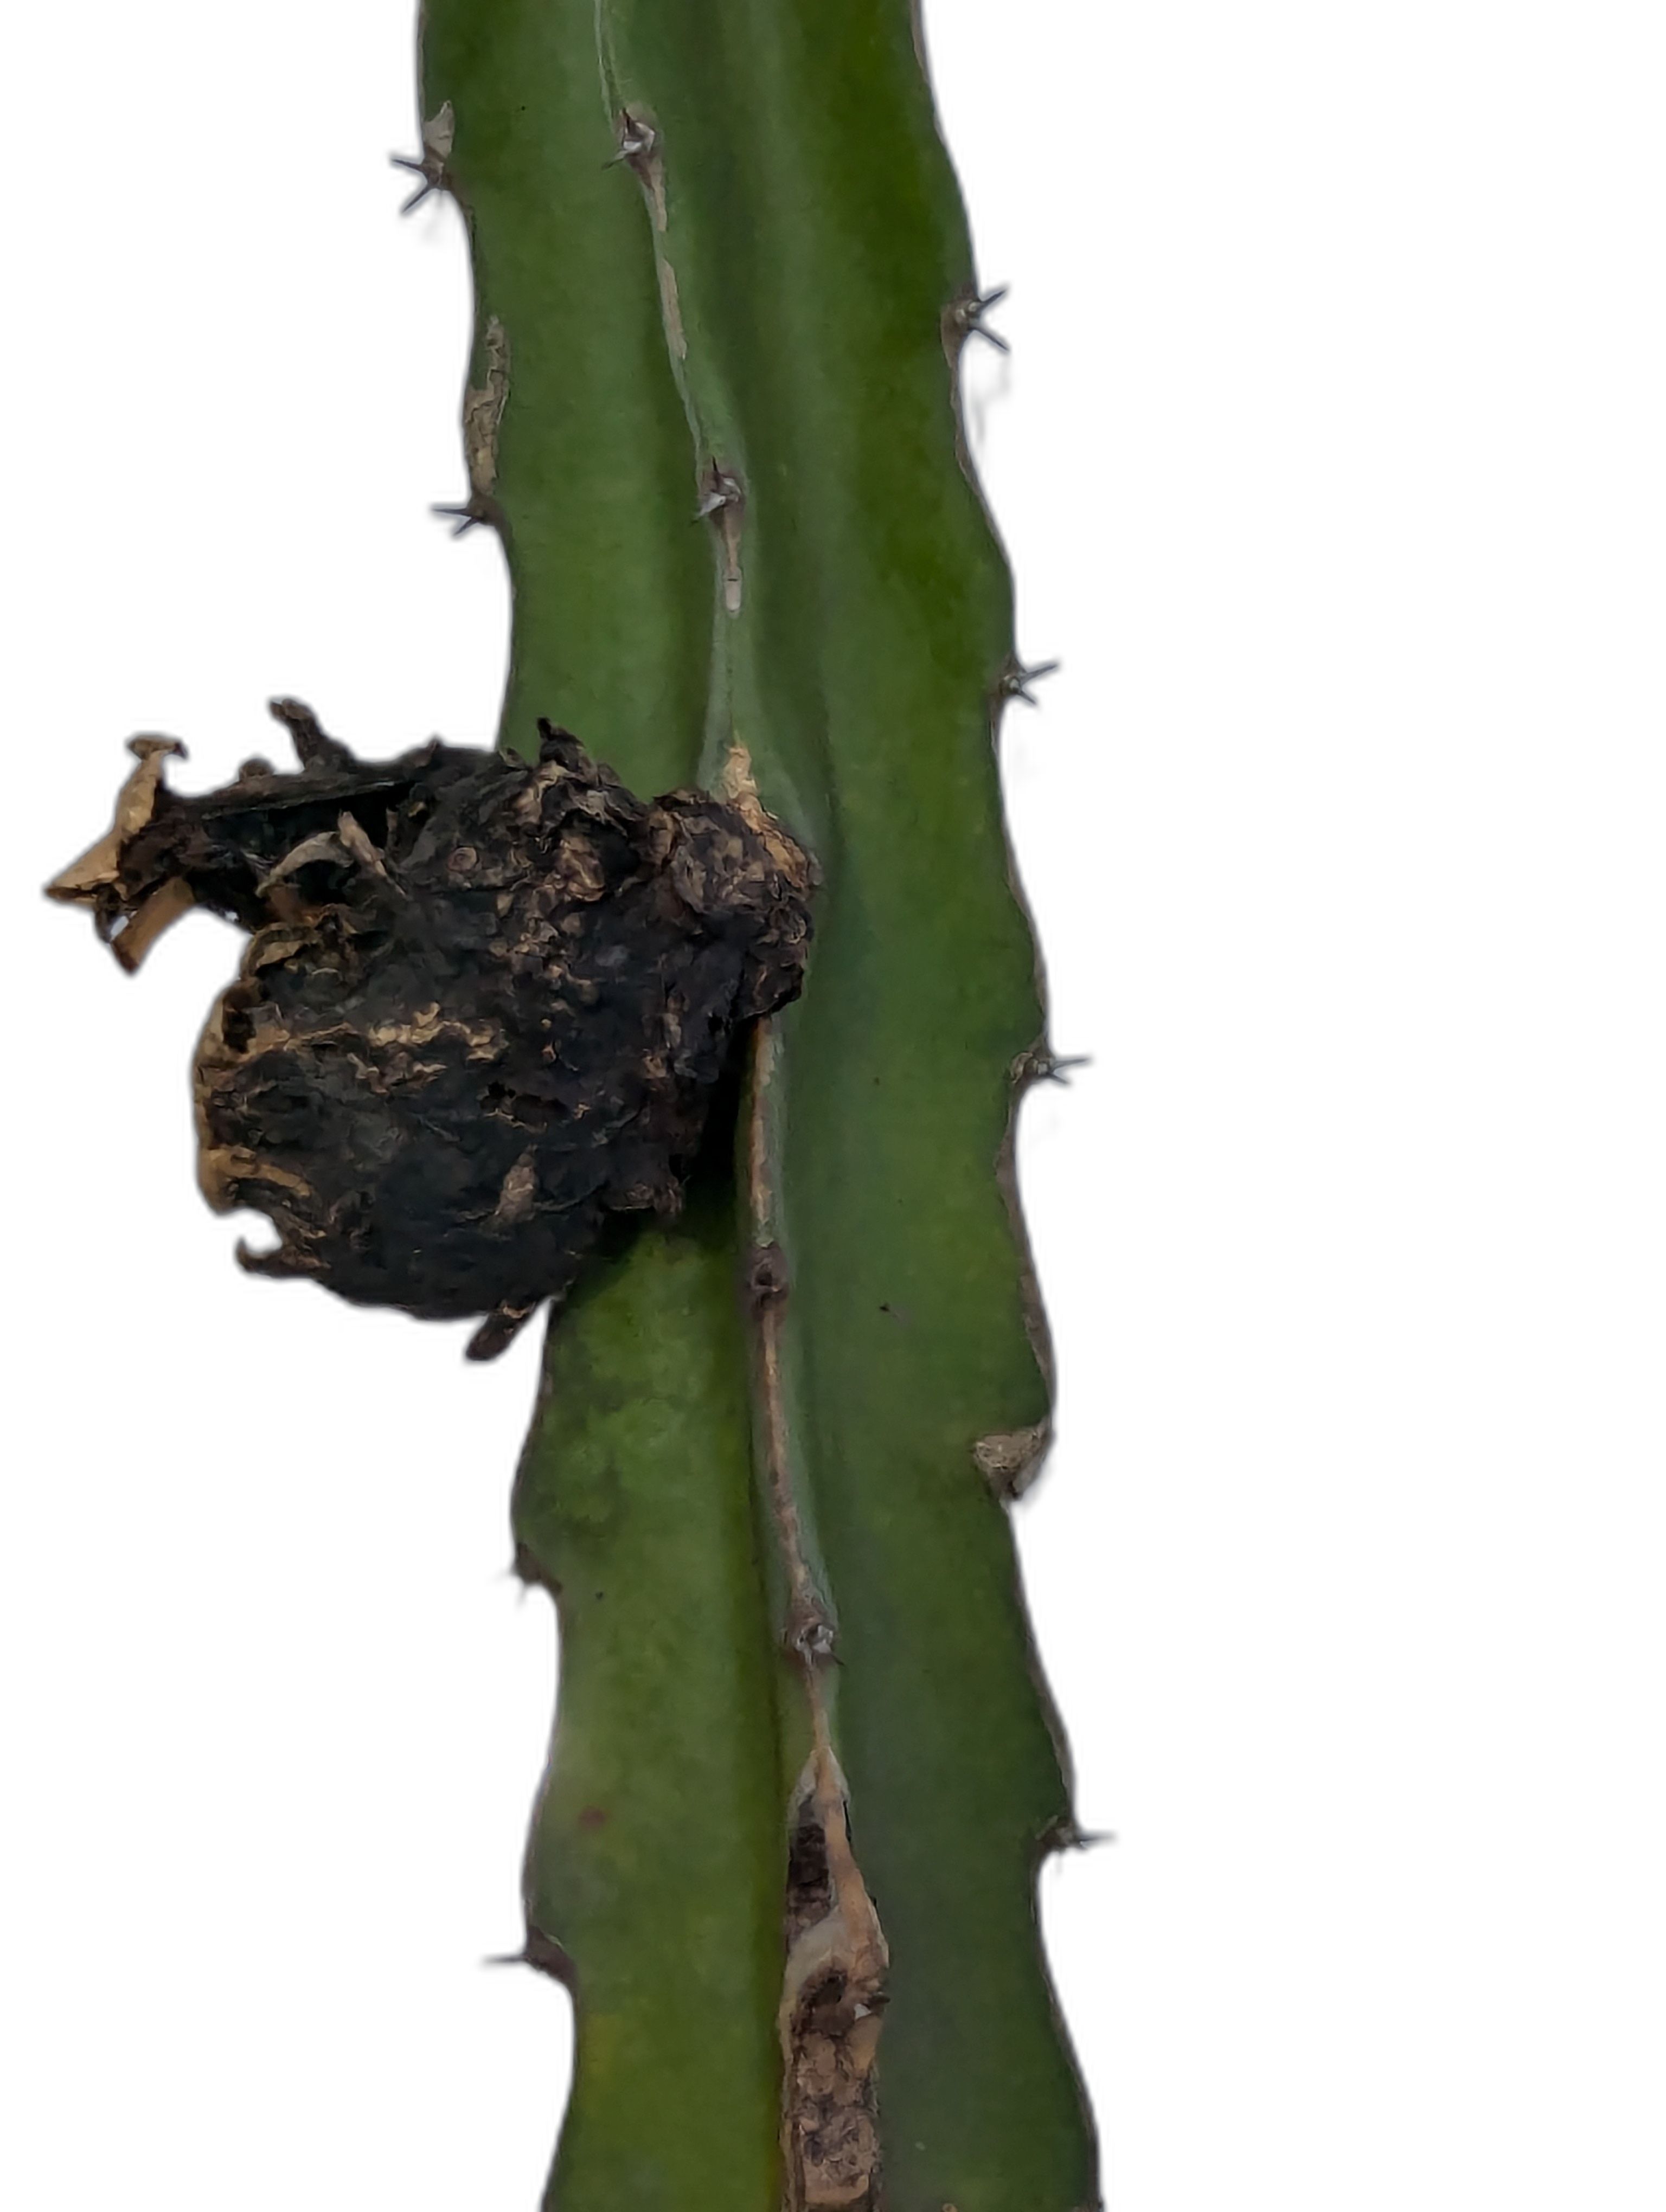
Label: Bad leaf